Luca Francesconi

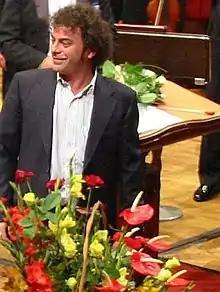
Francesconi in Warsaw

Luca Francesconi (born 17 March 1956) is an Italian composer. He studied at the Milan Conservatory, later with Karlheinz Stockhausen and then Luciano Berio.